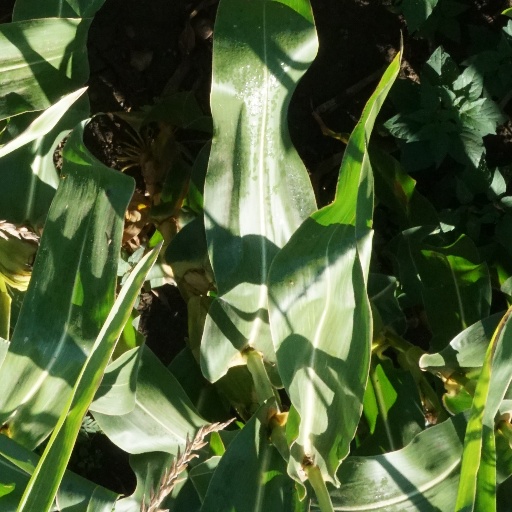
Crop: maize; corn